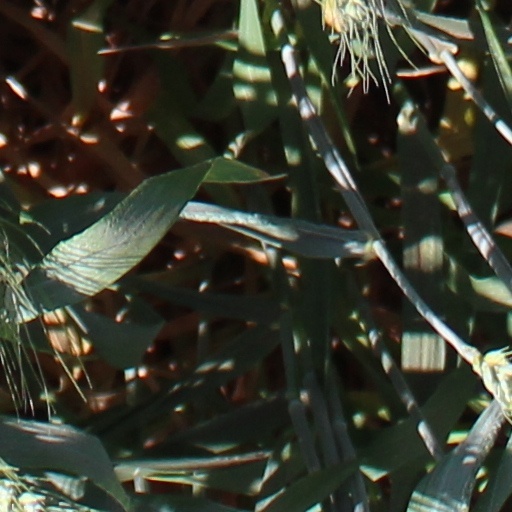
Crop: wheat